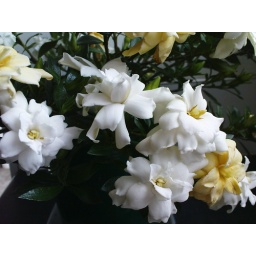
Gardenia radicans pot plant in my kitchen